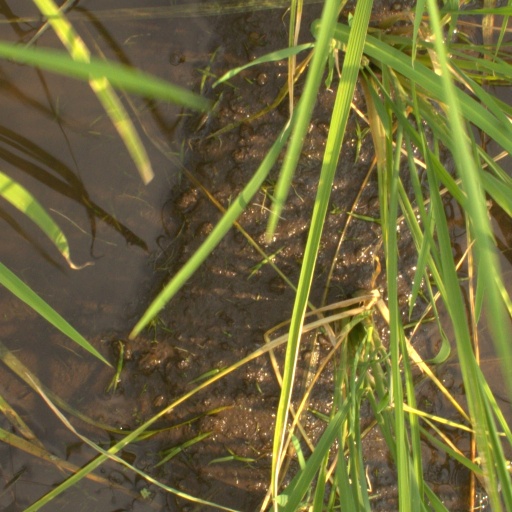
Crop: rice